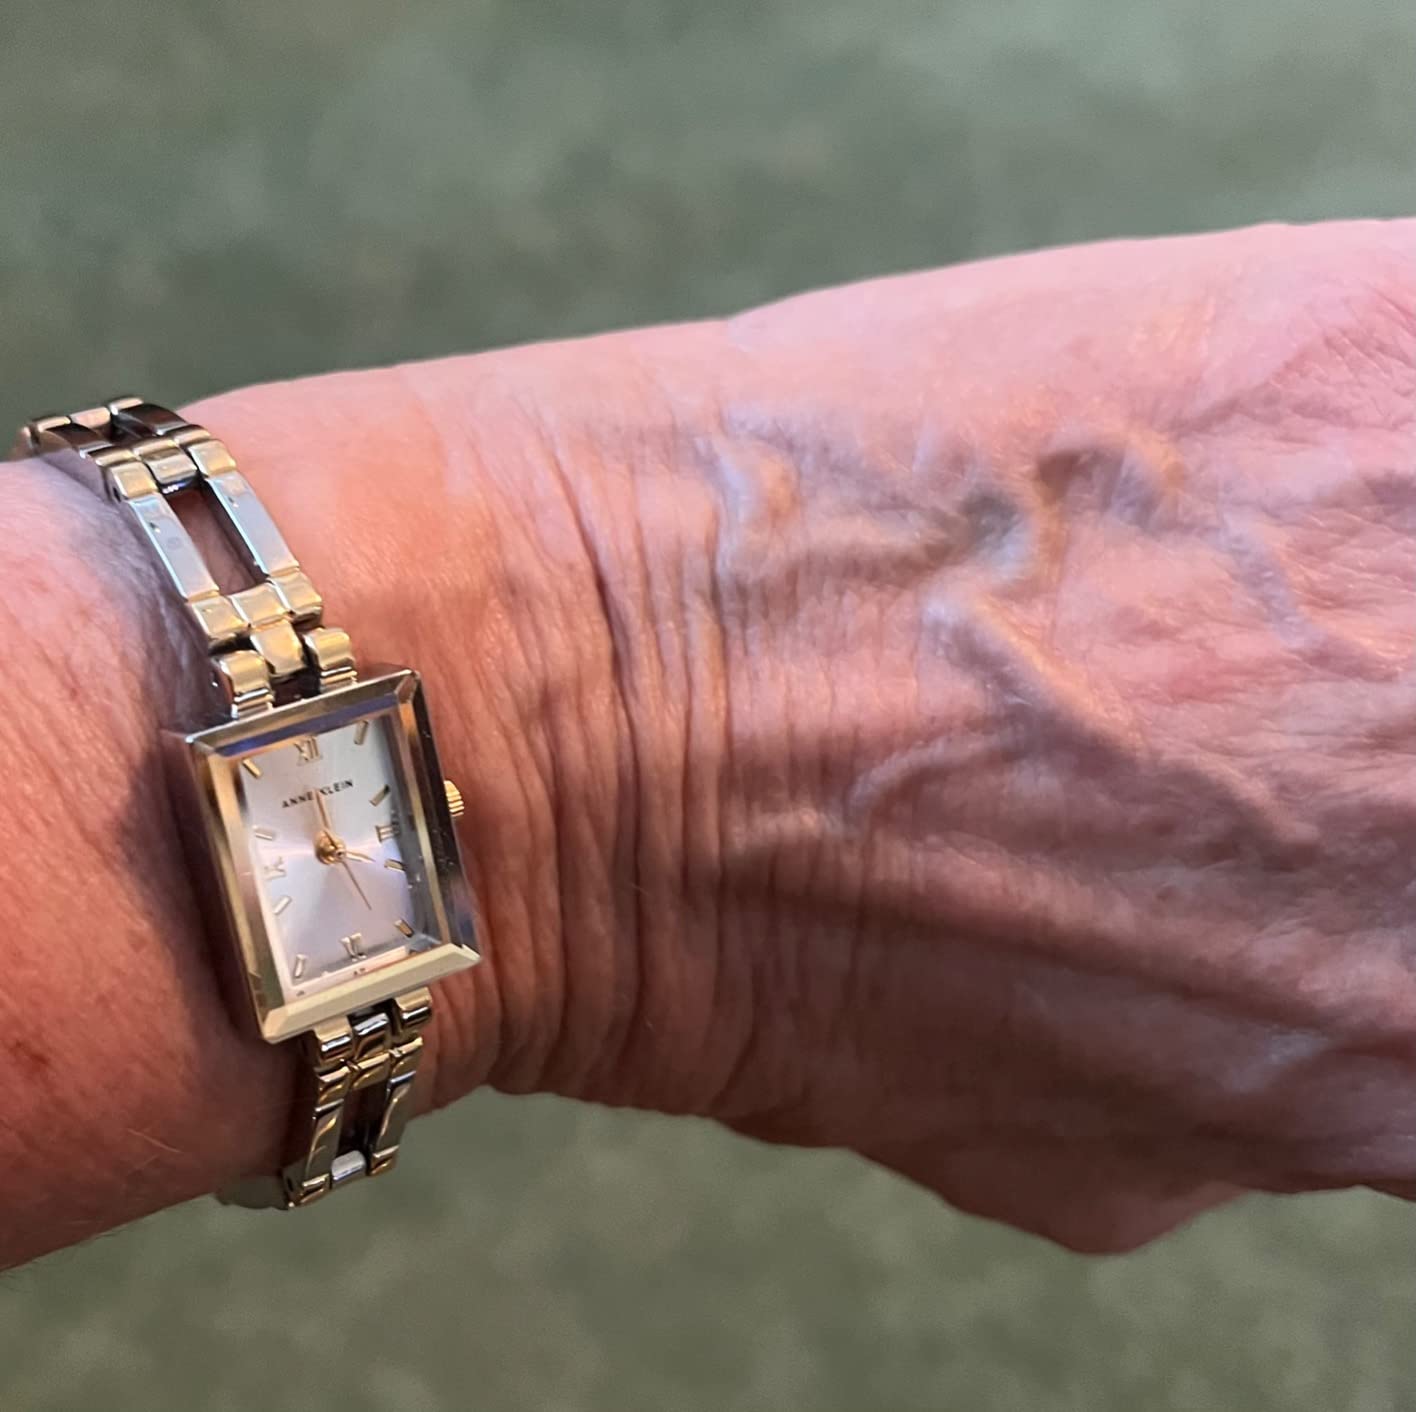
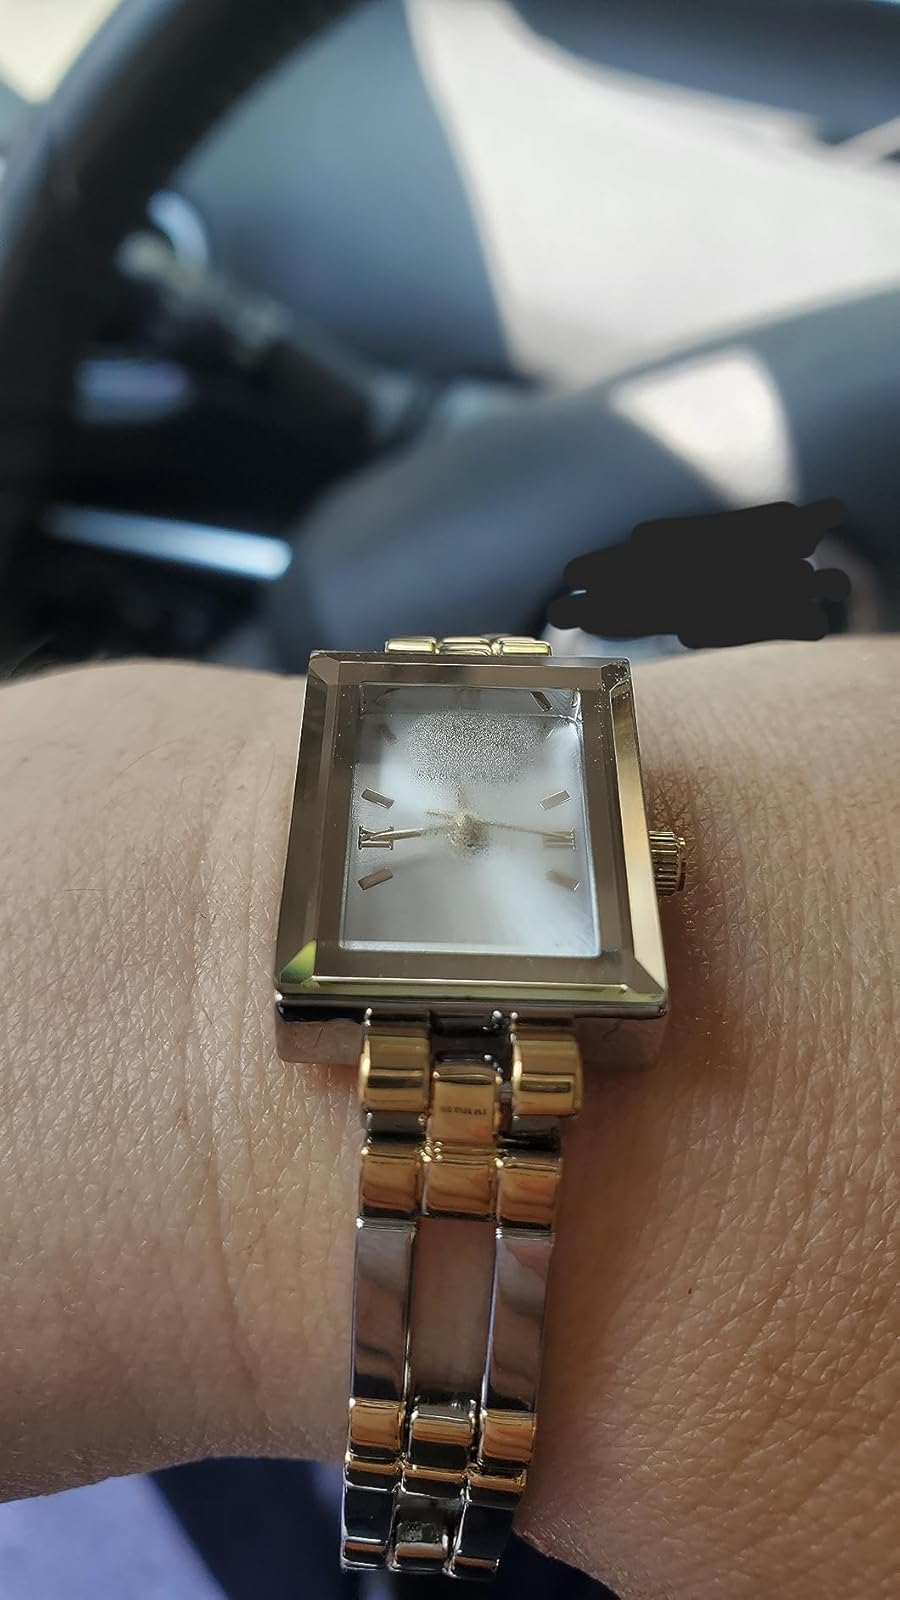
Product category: accessories_watch
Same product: yes